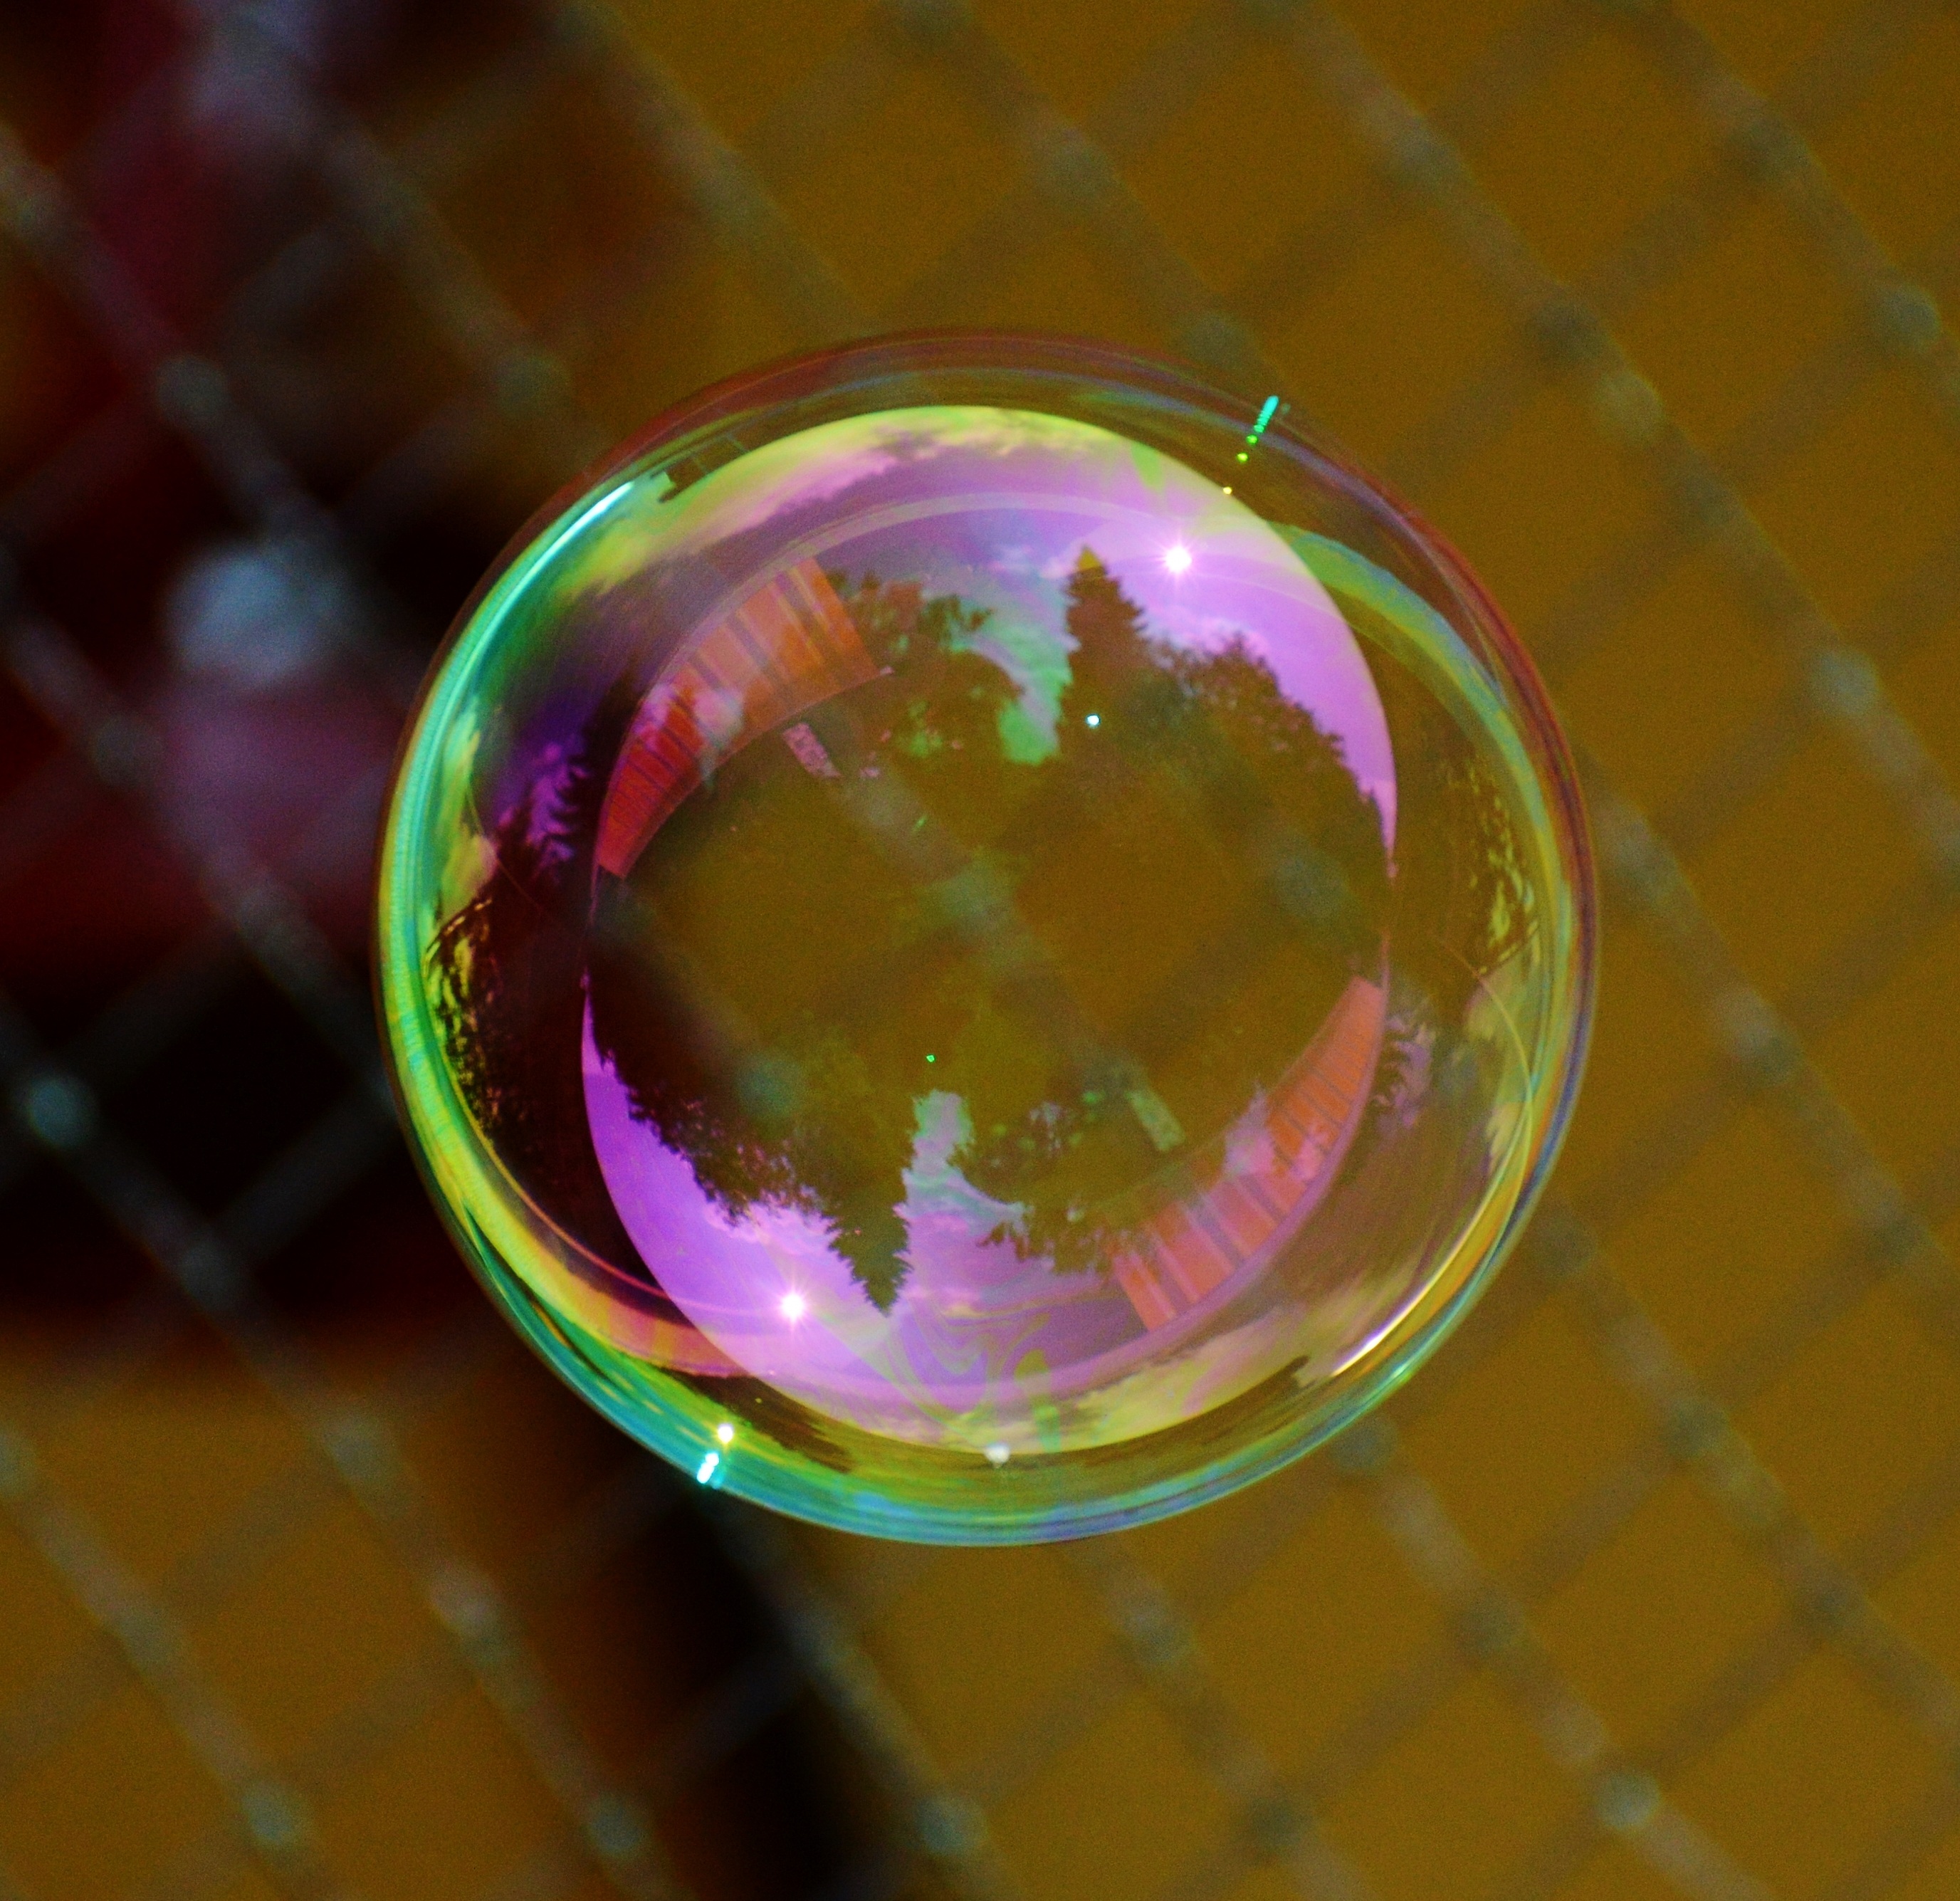
light, petal, glass, green, reflection, color, float, colorful, yellow, pink, circle, close up, jewellery, ball, sphere, soap bubble, shape, mirroring, macro photography, make soap bubbles, soapy water, liquid bubble